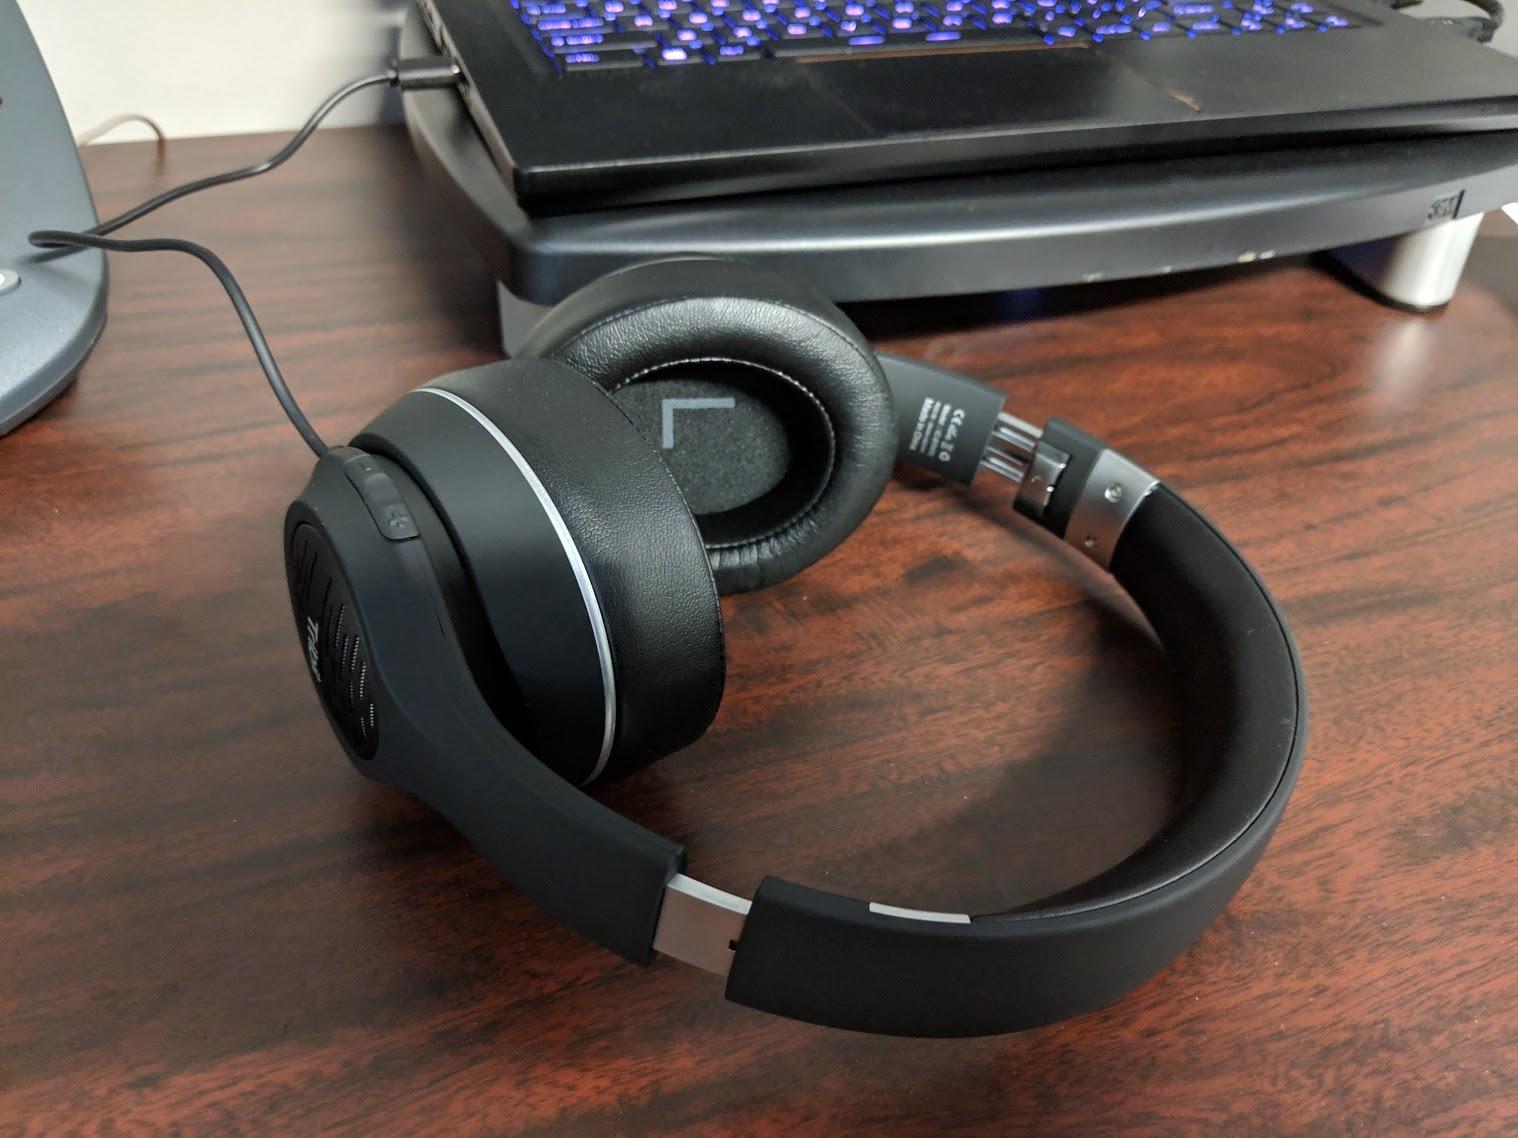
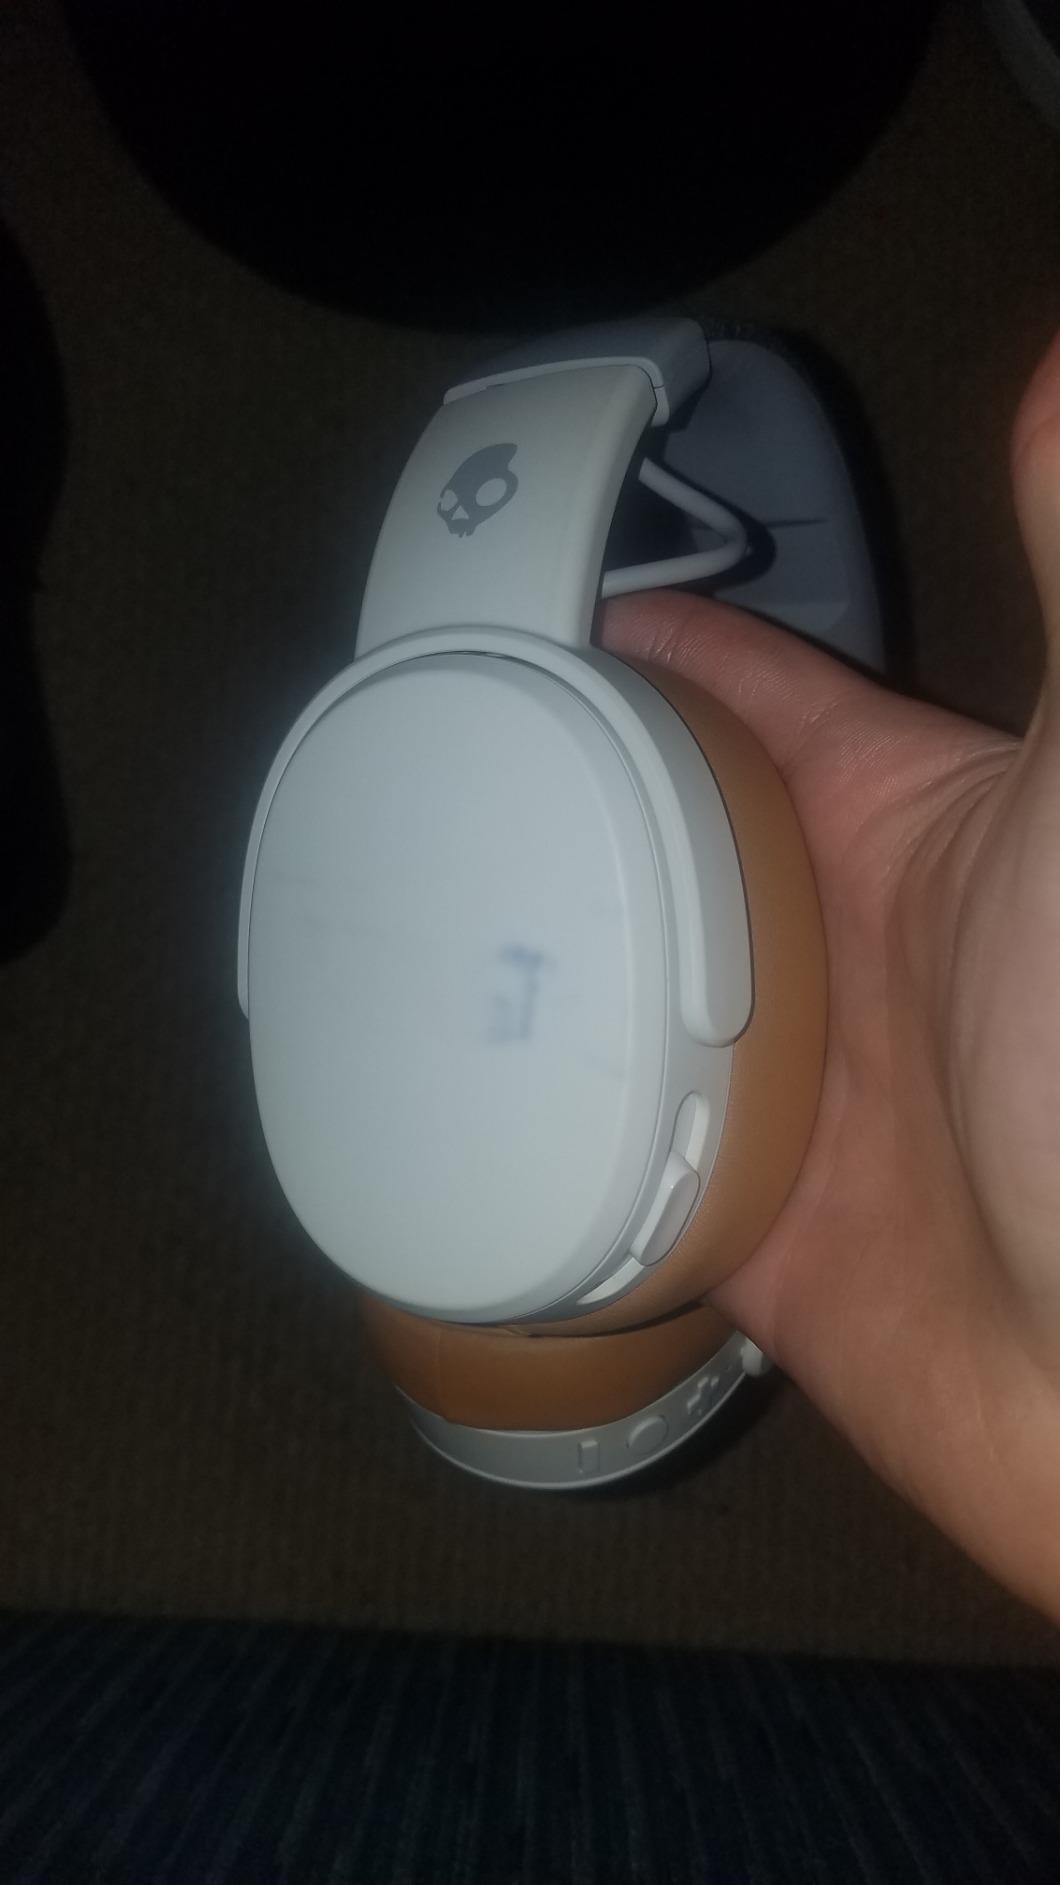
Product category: headphones
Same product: no